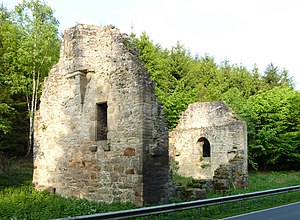
Adelebsen
Ruiner af det sengotiske St. Mary-kapel , ved Reynhardeshagen, vest for Adelebsen.
Adelebsen er en by og kommune i det centrale Tyskland, beliggende i den nordvestlige del af Landkreis Göttingen. Denne landkreis ligger i den sydlige del af delstaten Niedersachsen.